Emmanuel Nchimbi

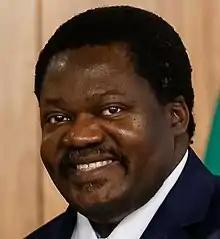
Nchimbi in 2017

Emmanuel John Nchimbi (born 24 December 1971) is a Tanzanian CCM politician and was a Member of Parliament for Songea Town constituency from 2010 to 2015. Currently, he is Chama Cha Mapinduzi General Secretary and Vice President candidate for Tanzania for election to be held in October 2025. He was the Minister of Home Affairs.